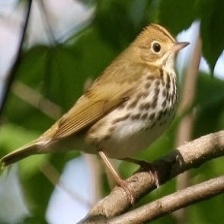
Species: OVENBIRD
Scientific name: SEIURUS AUROCAPILLA